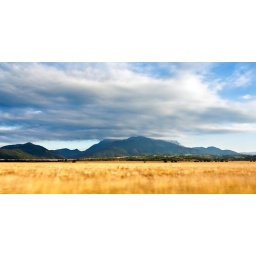
Storm clouds over the mountains